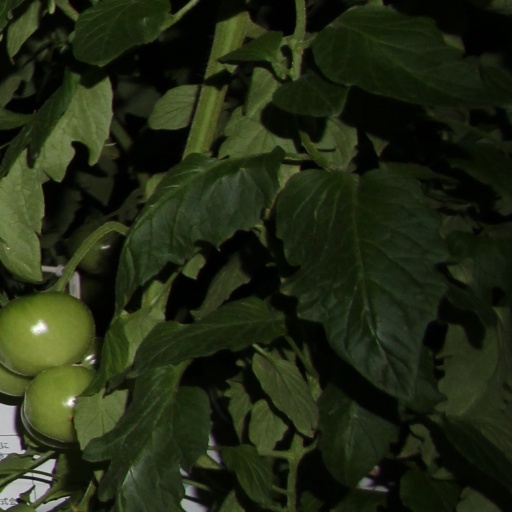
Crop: tomato